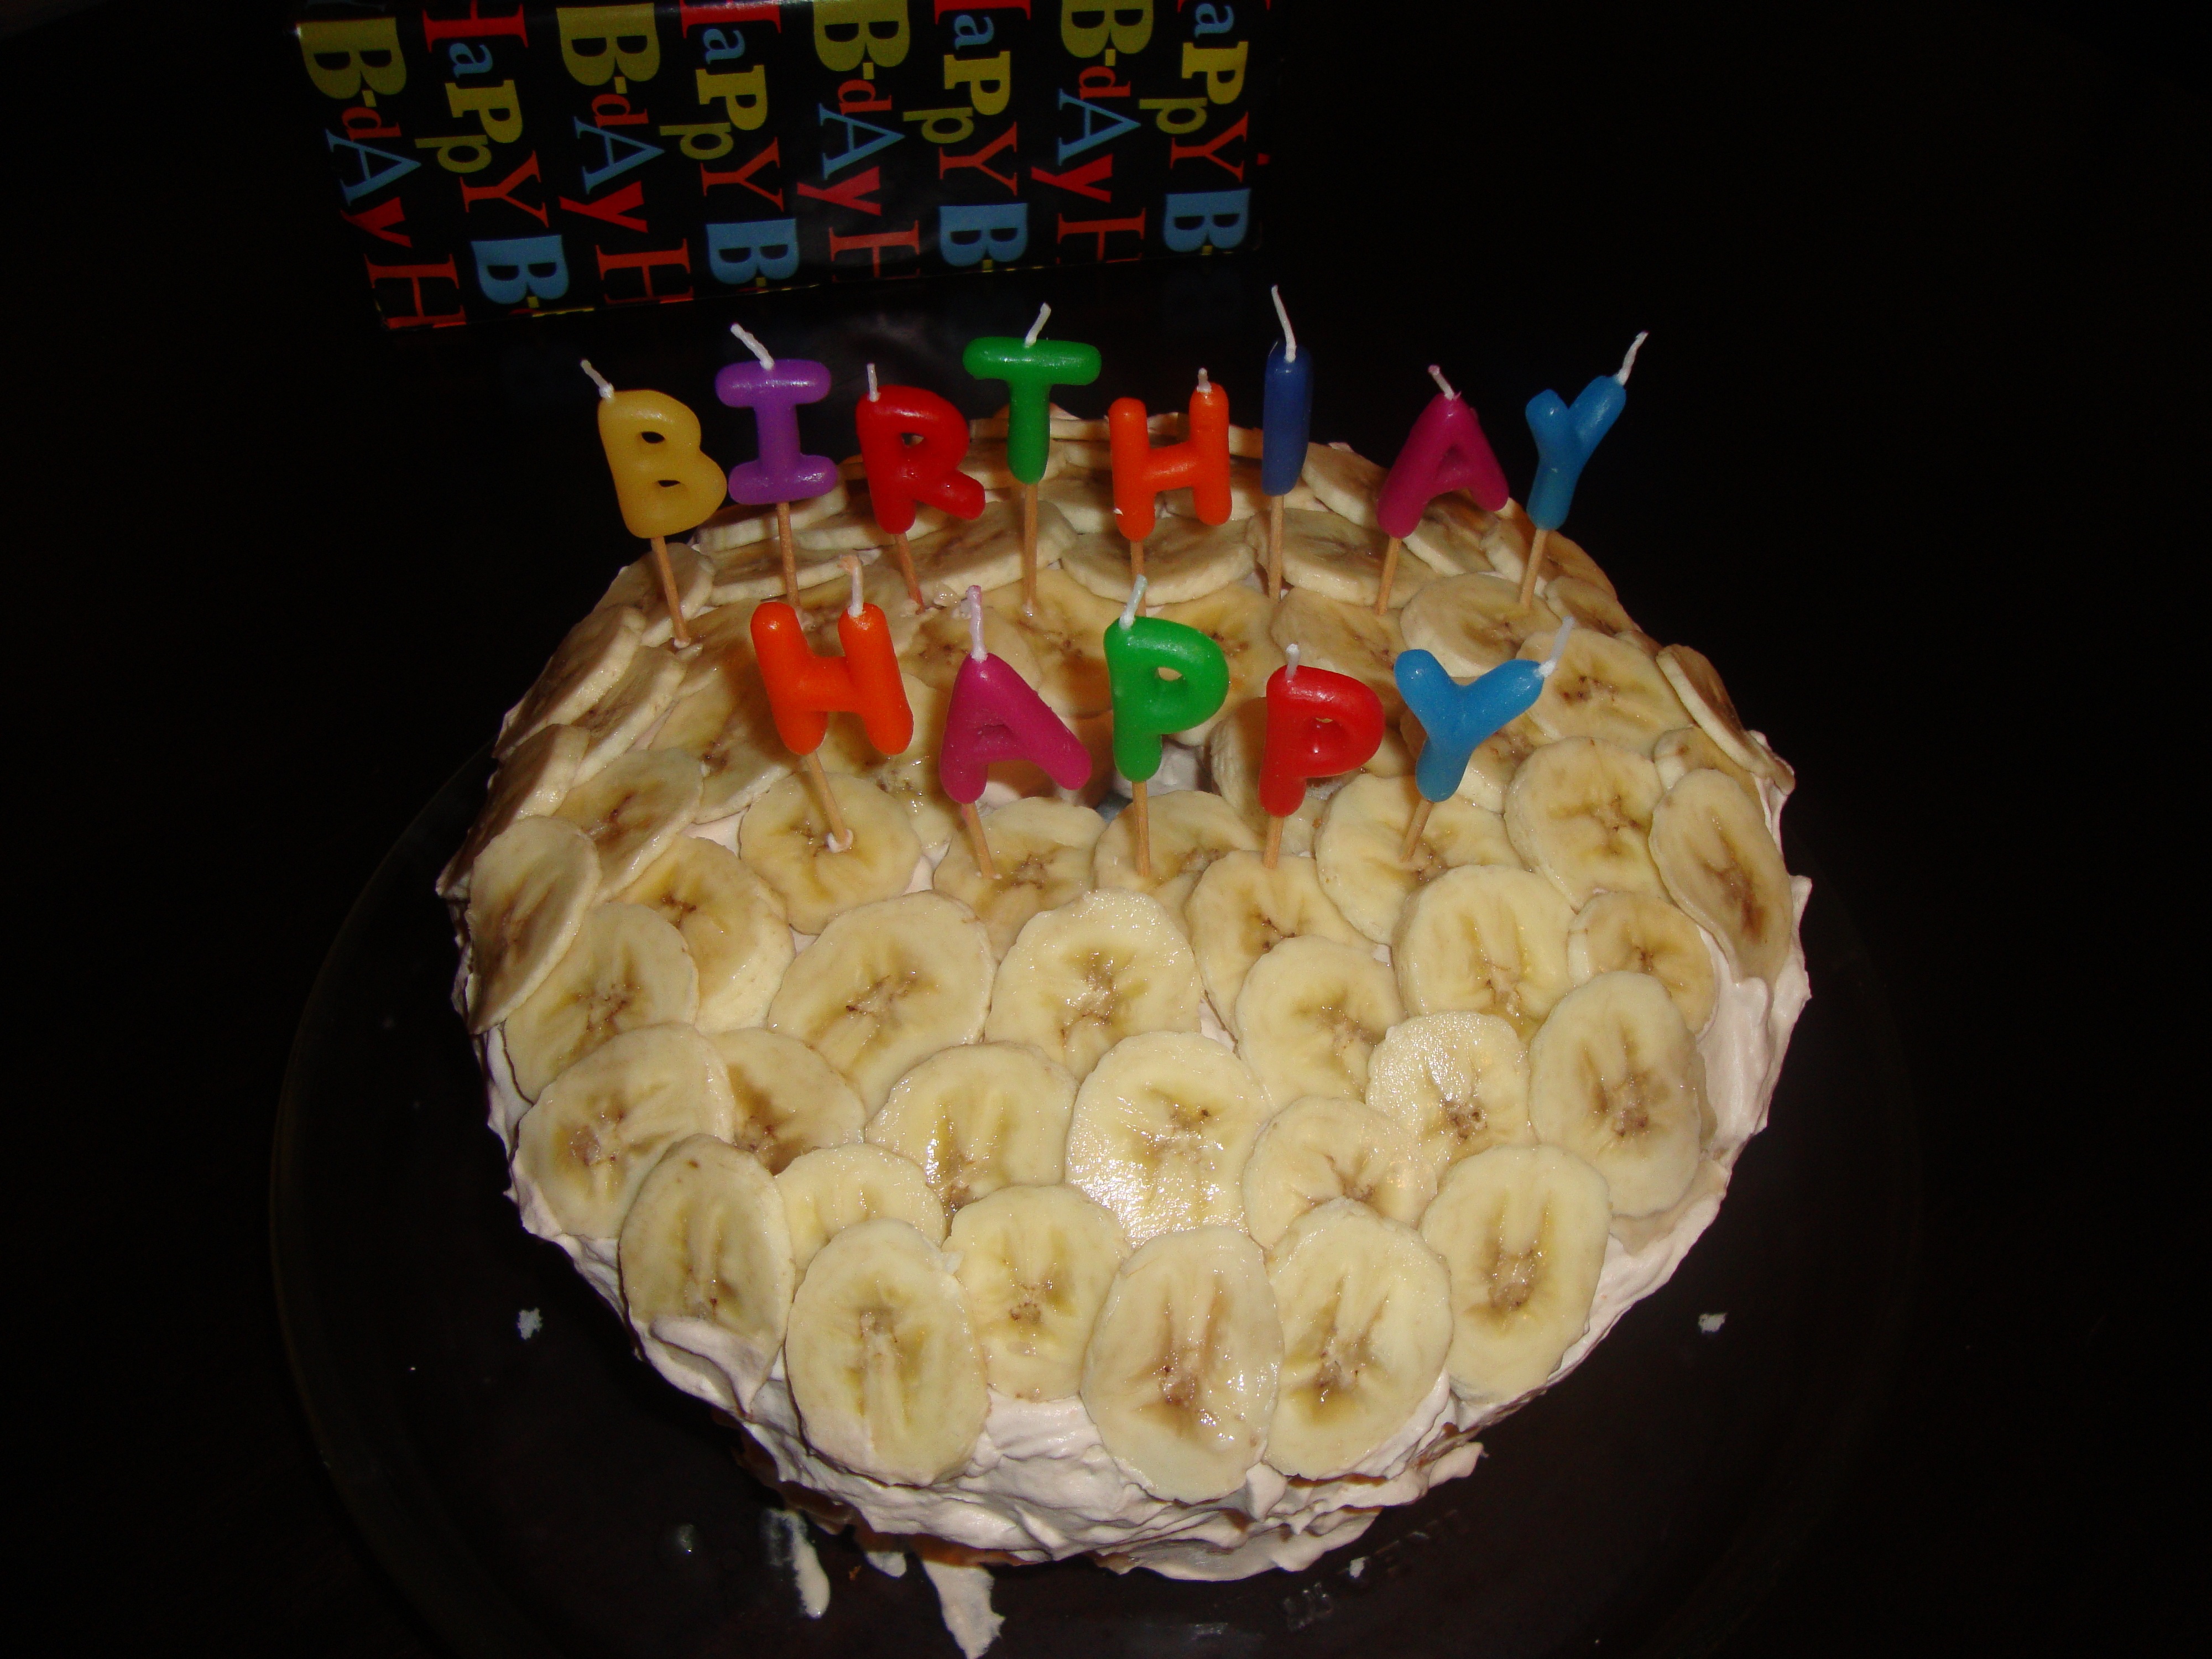
dish, food, dessert, cuisine, cake, homemade, birthday cake, icing, birthday, baked goods, buttercream, banana cake